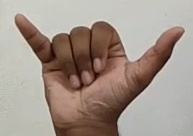
ASL sign: Y